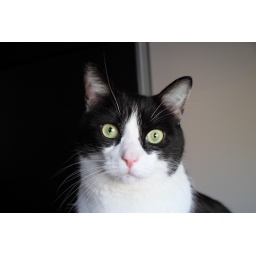
Oliver sitting on the TV stand, near a window providing a little natural light.